Gulf Traveller

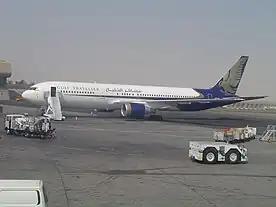
Gulf Traveller B767 on stand at Abu Dhabi Airport.

Gulf Traveller was a tri-national airline that served as the all-economy full service subsidiary of Gulf Air. Its main bases were Abu Dhabi International Airport, Bahrain International Airport, and Seeb International Airport.